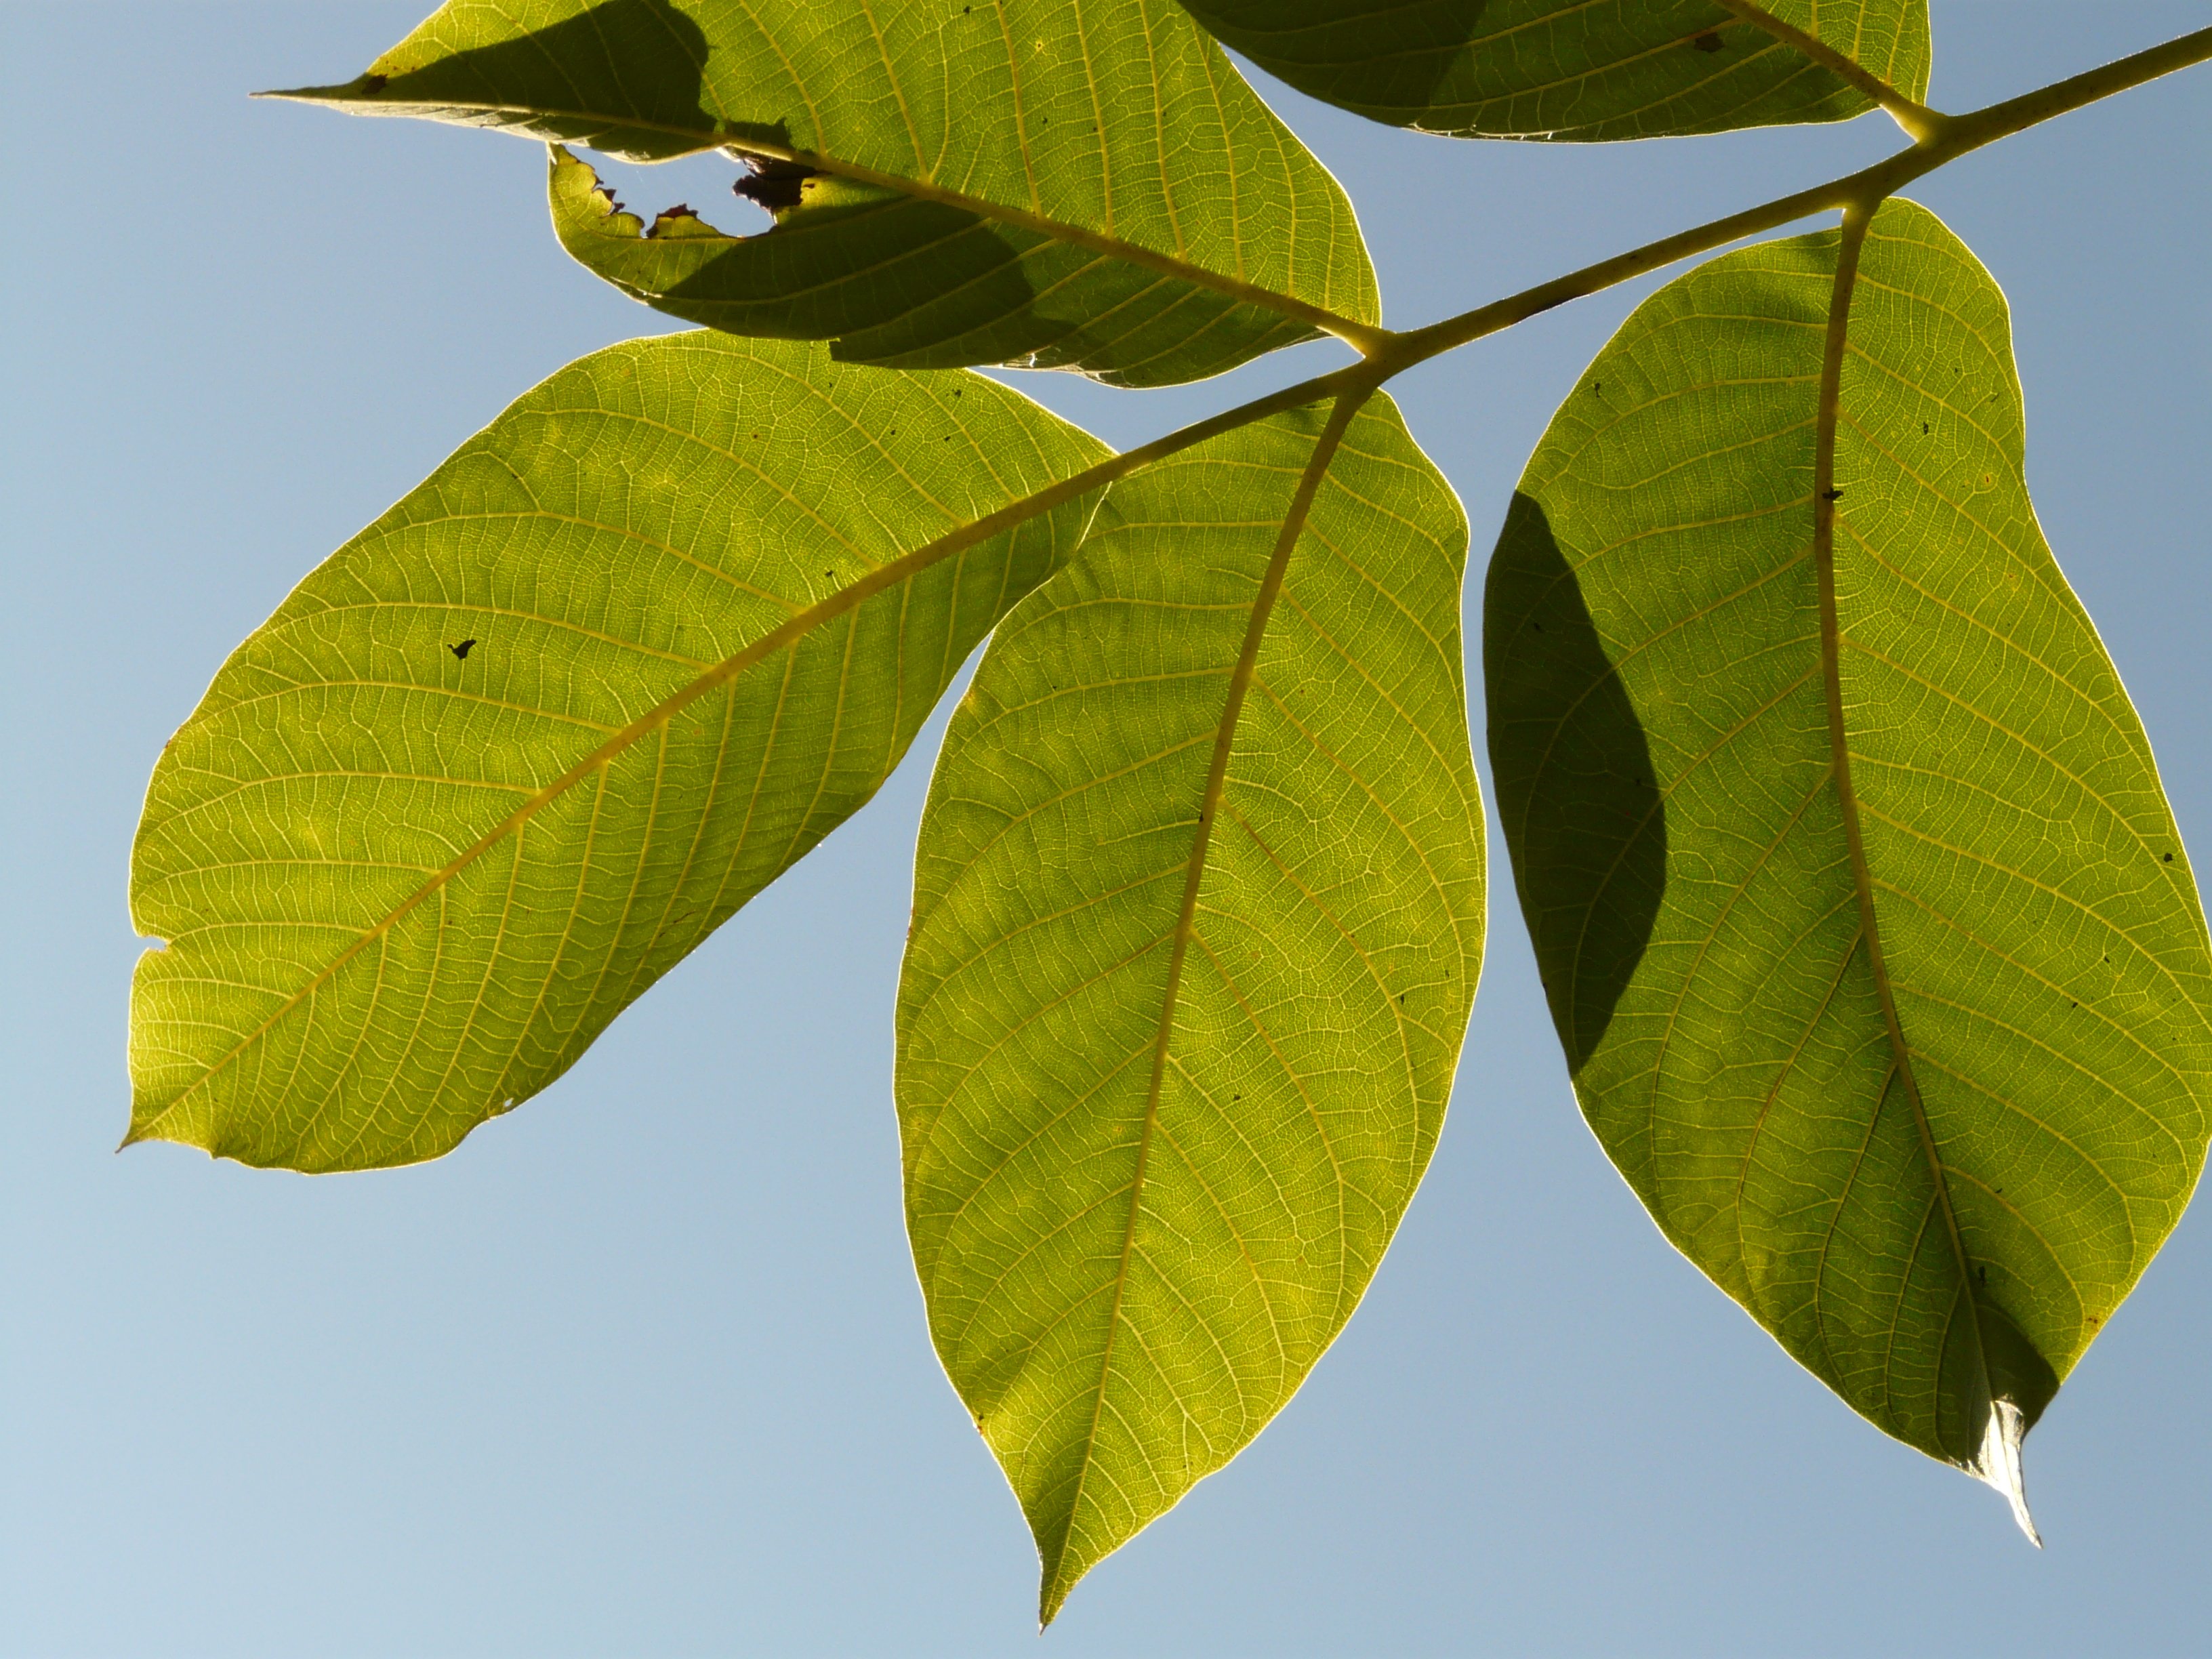
tree, branch, plant, sunlight, leaf, flower, green, autumn, botany, yellow, flora, walnut, leaves, deciduous, back light, macro photography, flowering plant, maidenhair tree, walnut tree, plant stem, woody plant, land plant, walnussbamublatt